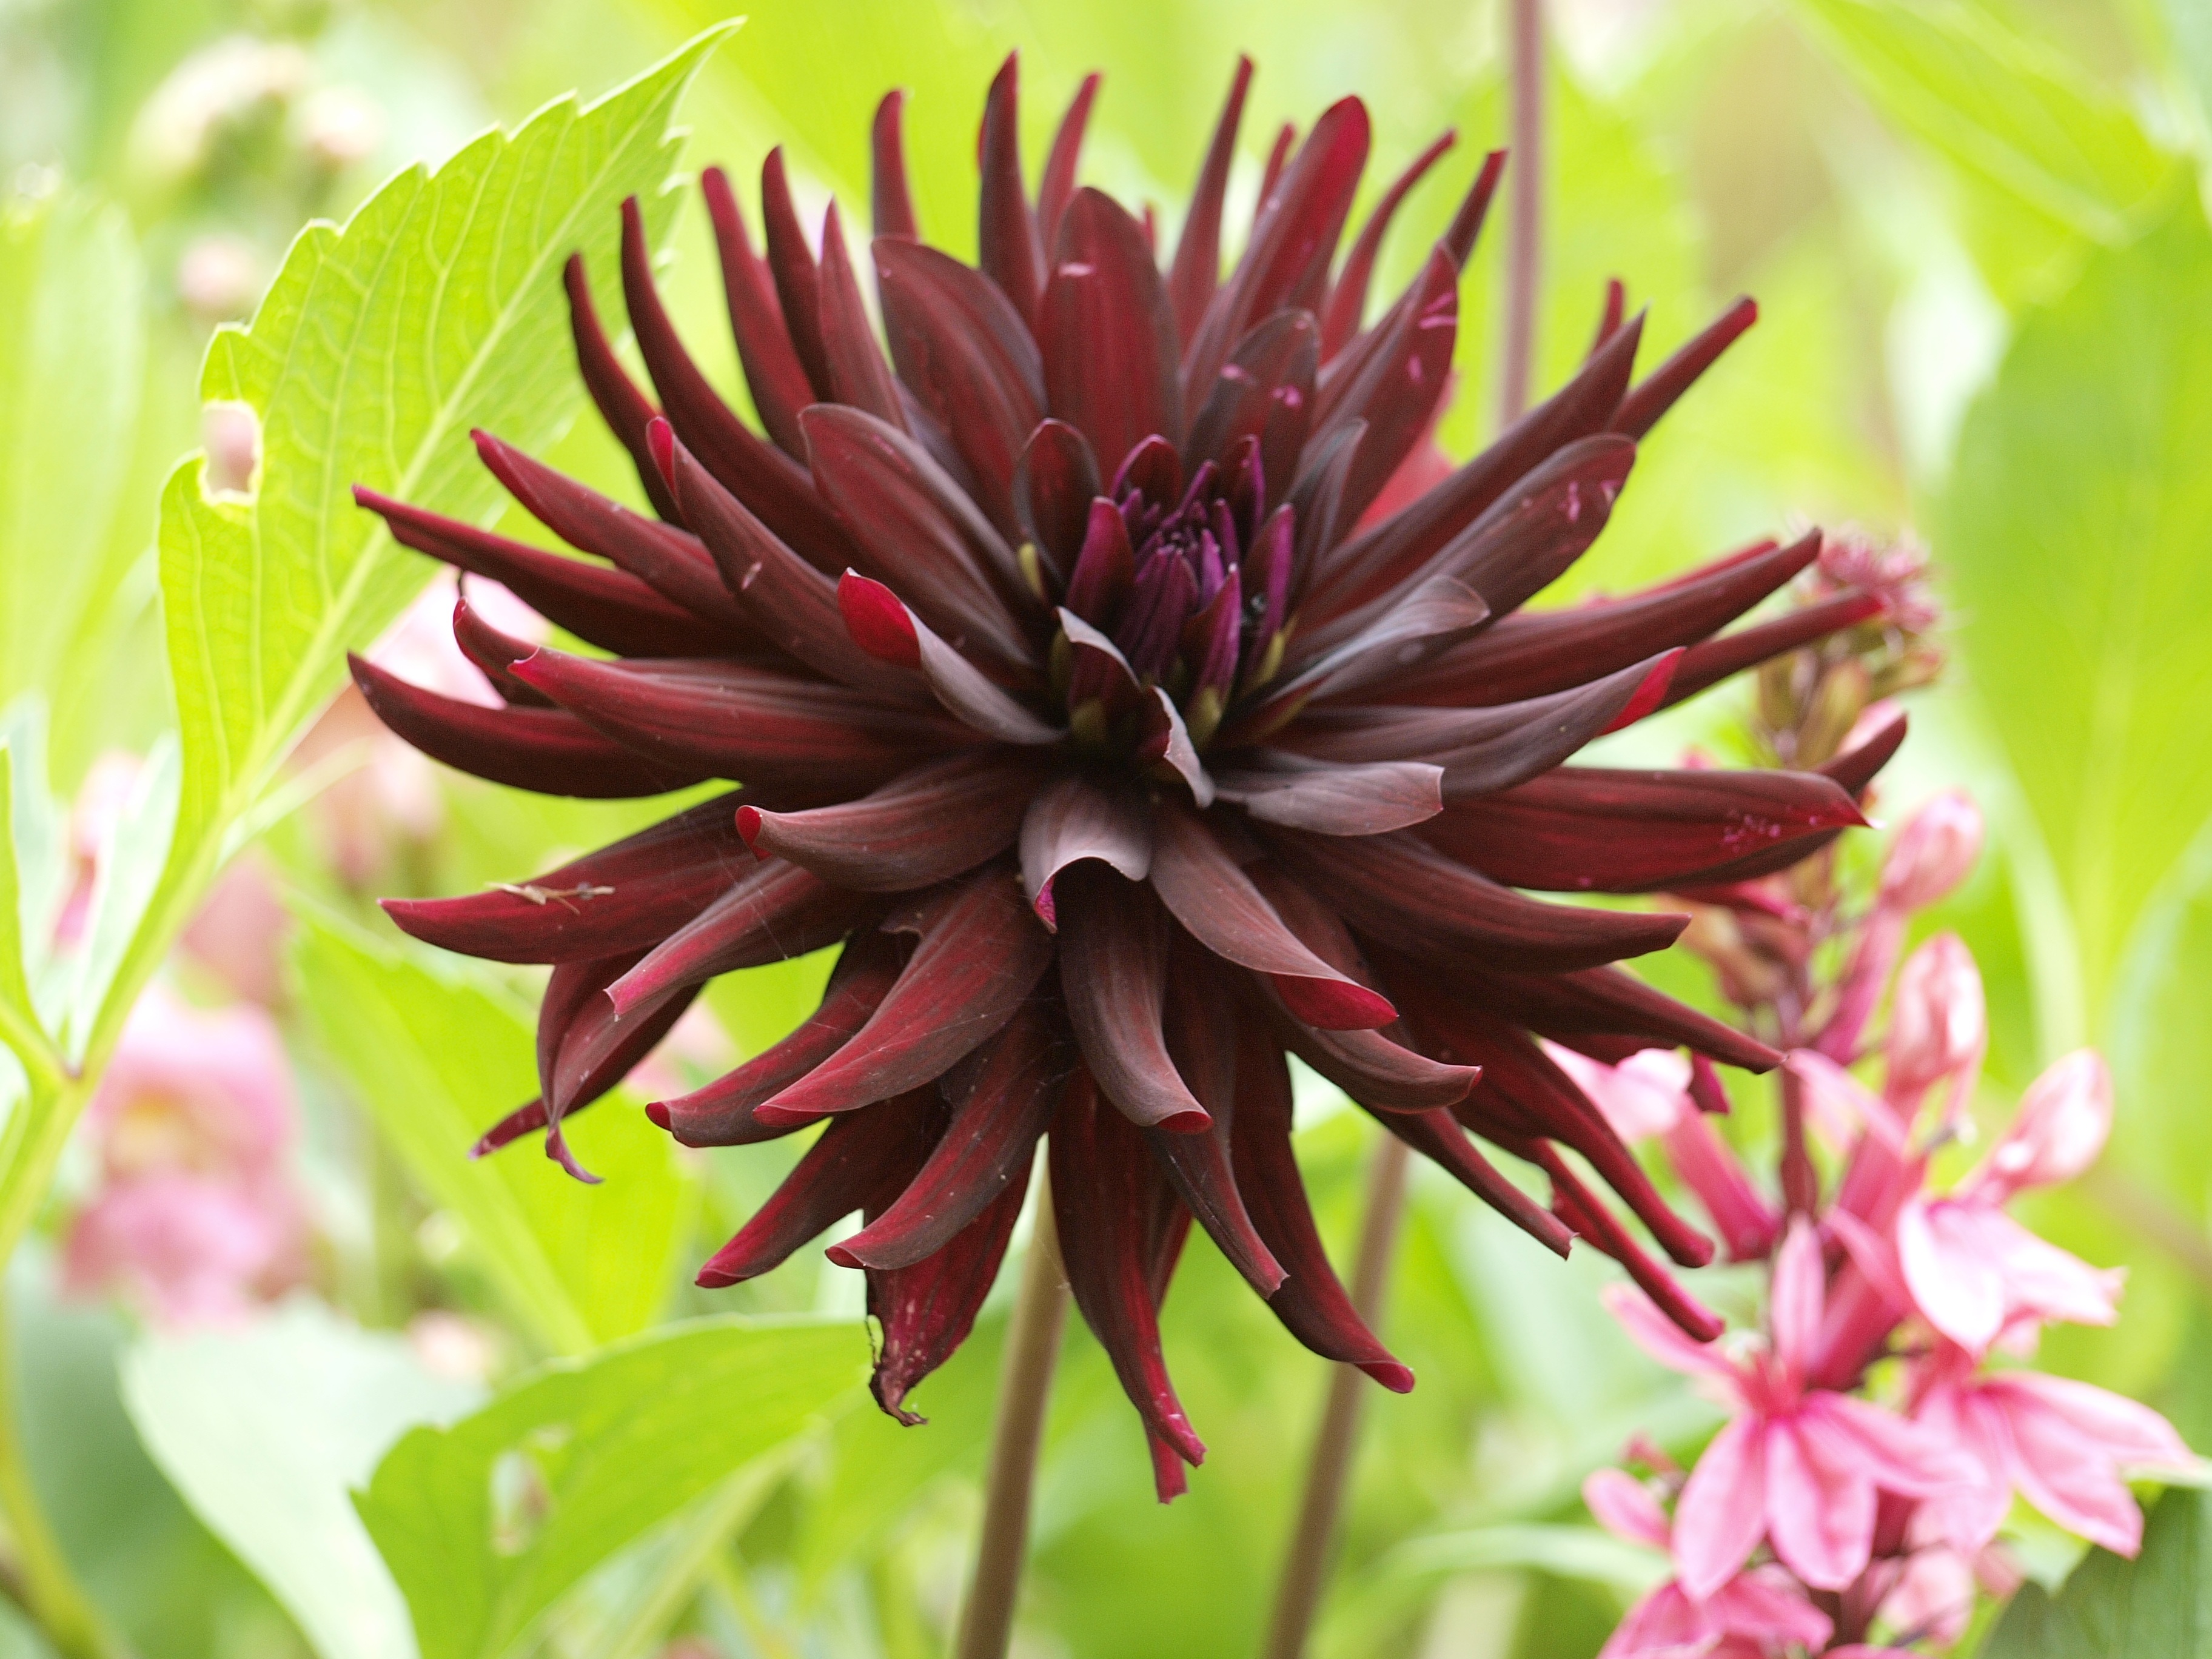
nature, rock, plant, white, flower, petal, bloom, spring, botany, flora, wild flower, wildflower, flowers, close up, dahlia, pink flower, macro photography, beautiful flower, flowering plant, daisy family, land plant